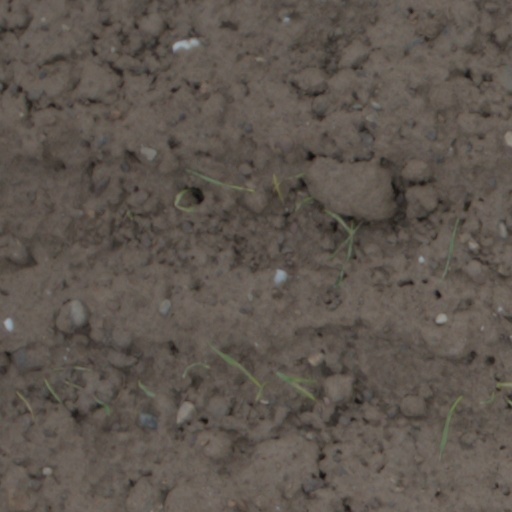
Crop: wheat